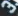
Number: 3